Erythromma najas

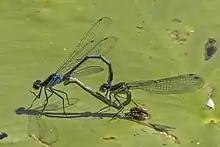
Red-eyed damselflies (Erythromma najas) mating

Males typically spend much of their time perched on the leaves of floating vegetation such as water lilies or mats of algae.